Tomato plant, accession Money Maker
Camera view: horizontal (90 deg, fisheye); turntable rotation: 180 degrees
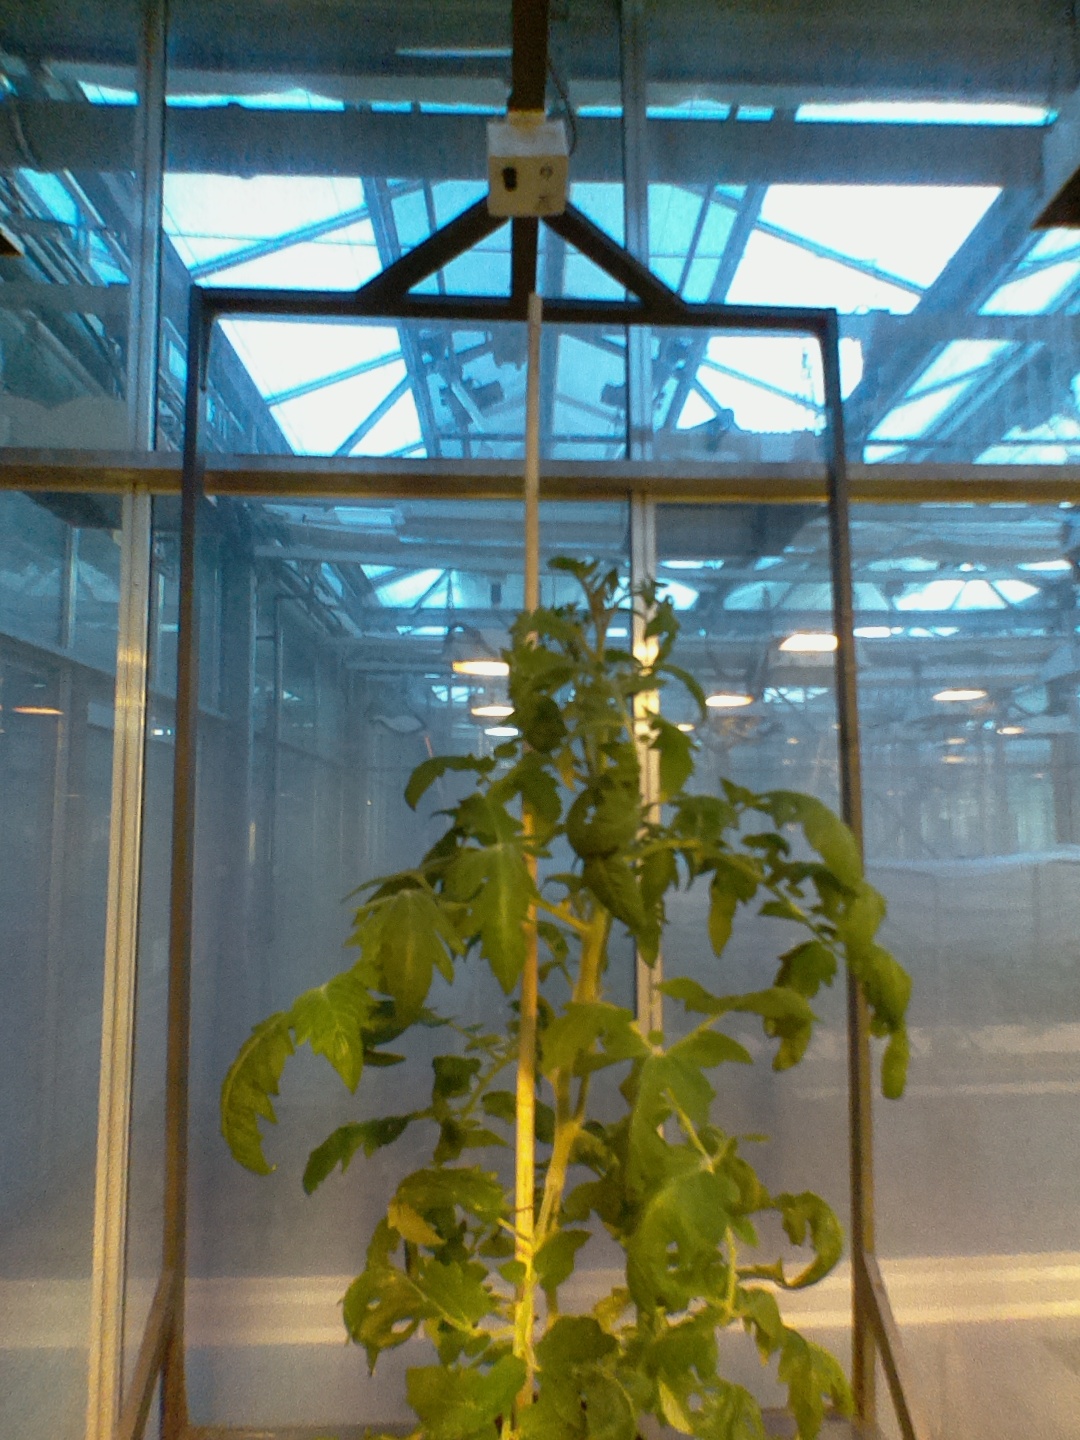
BBCH growth stage 63: 30%-40% of flowers open